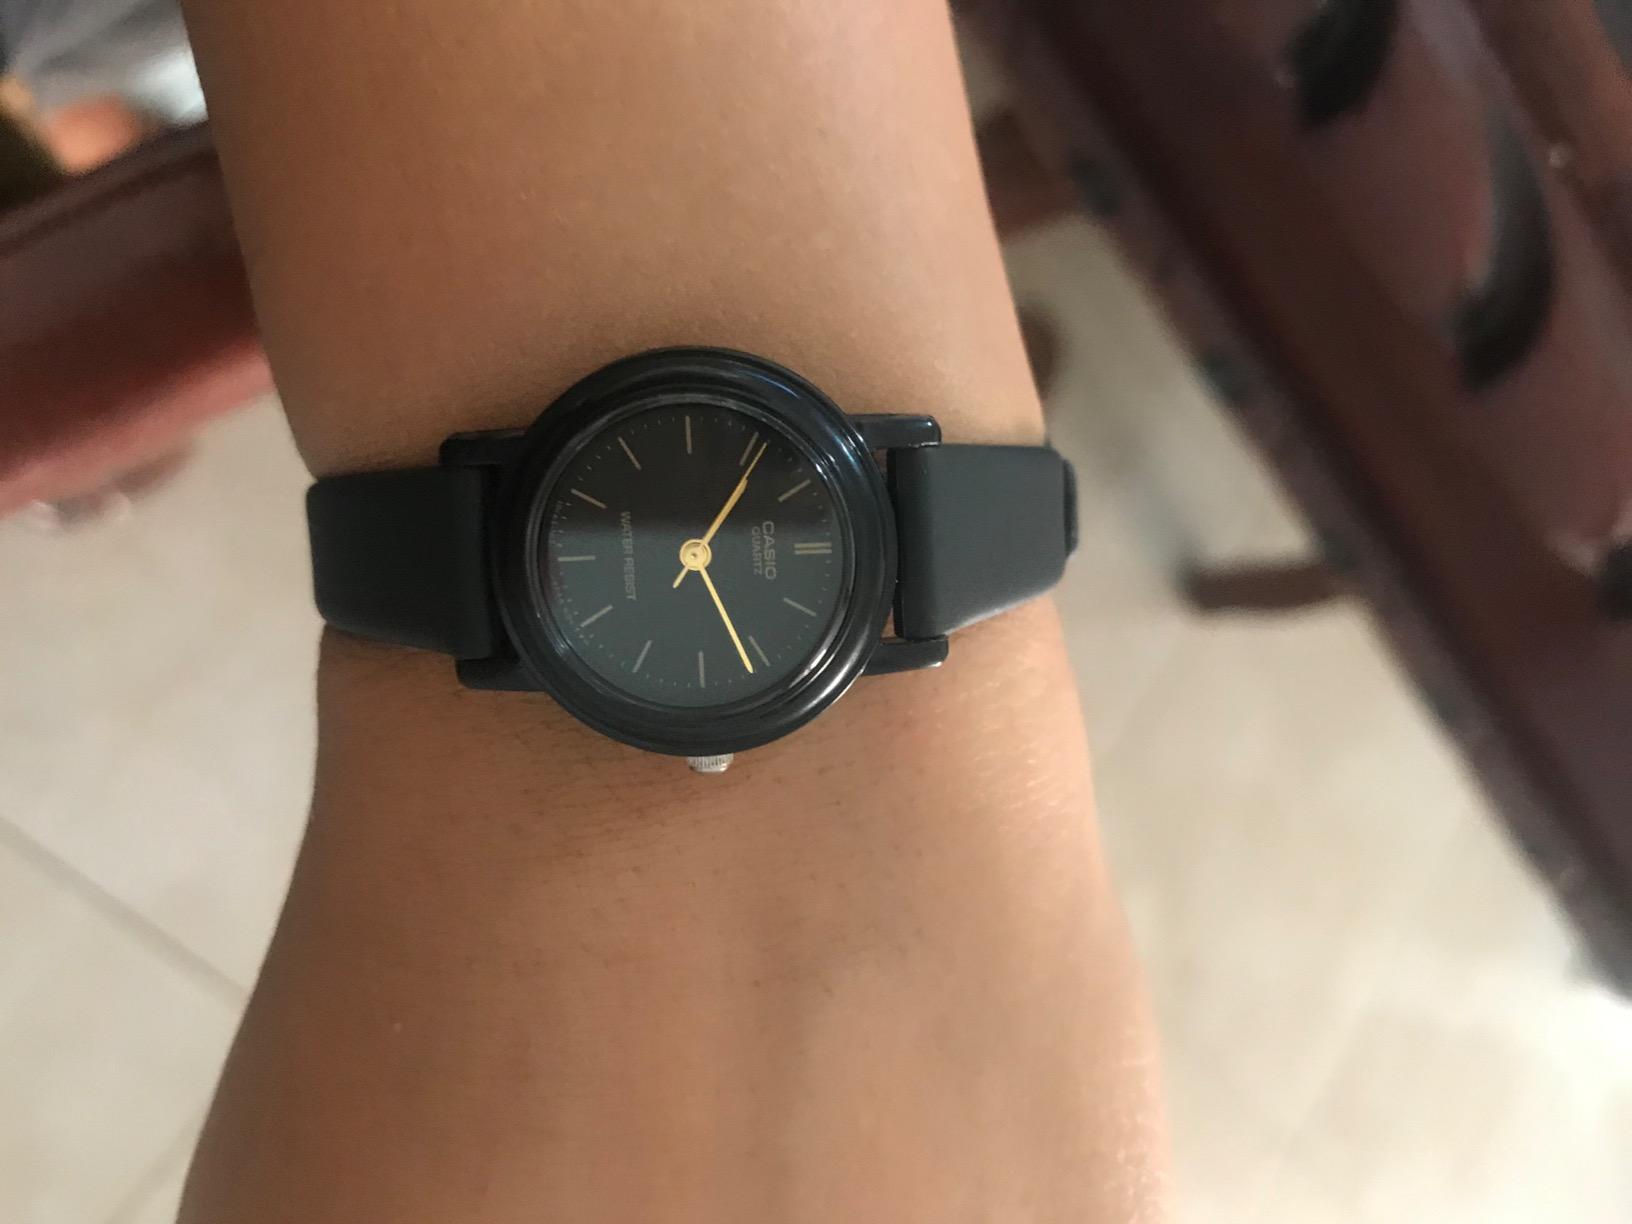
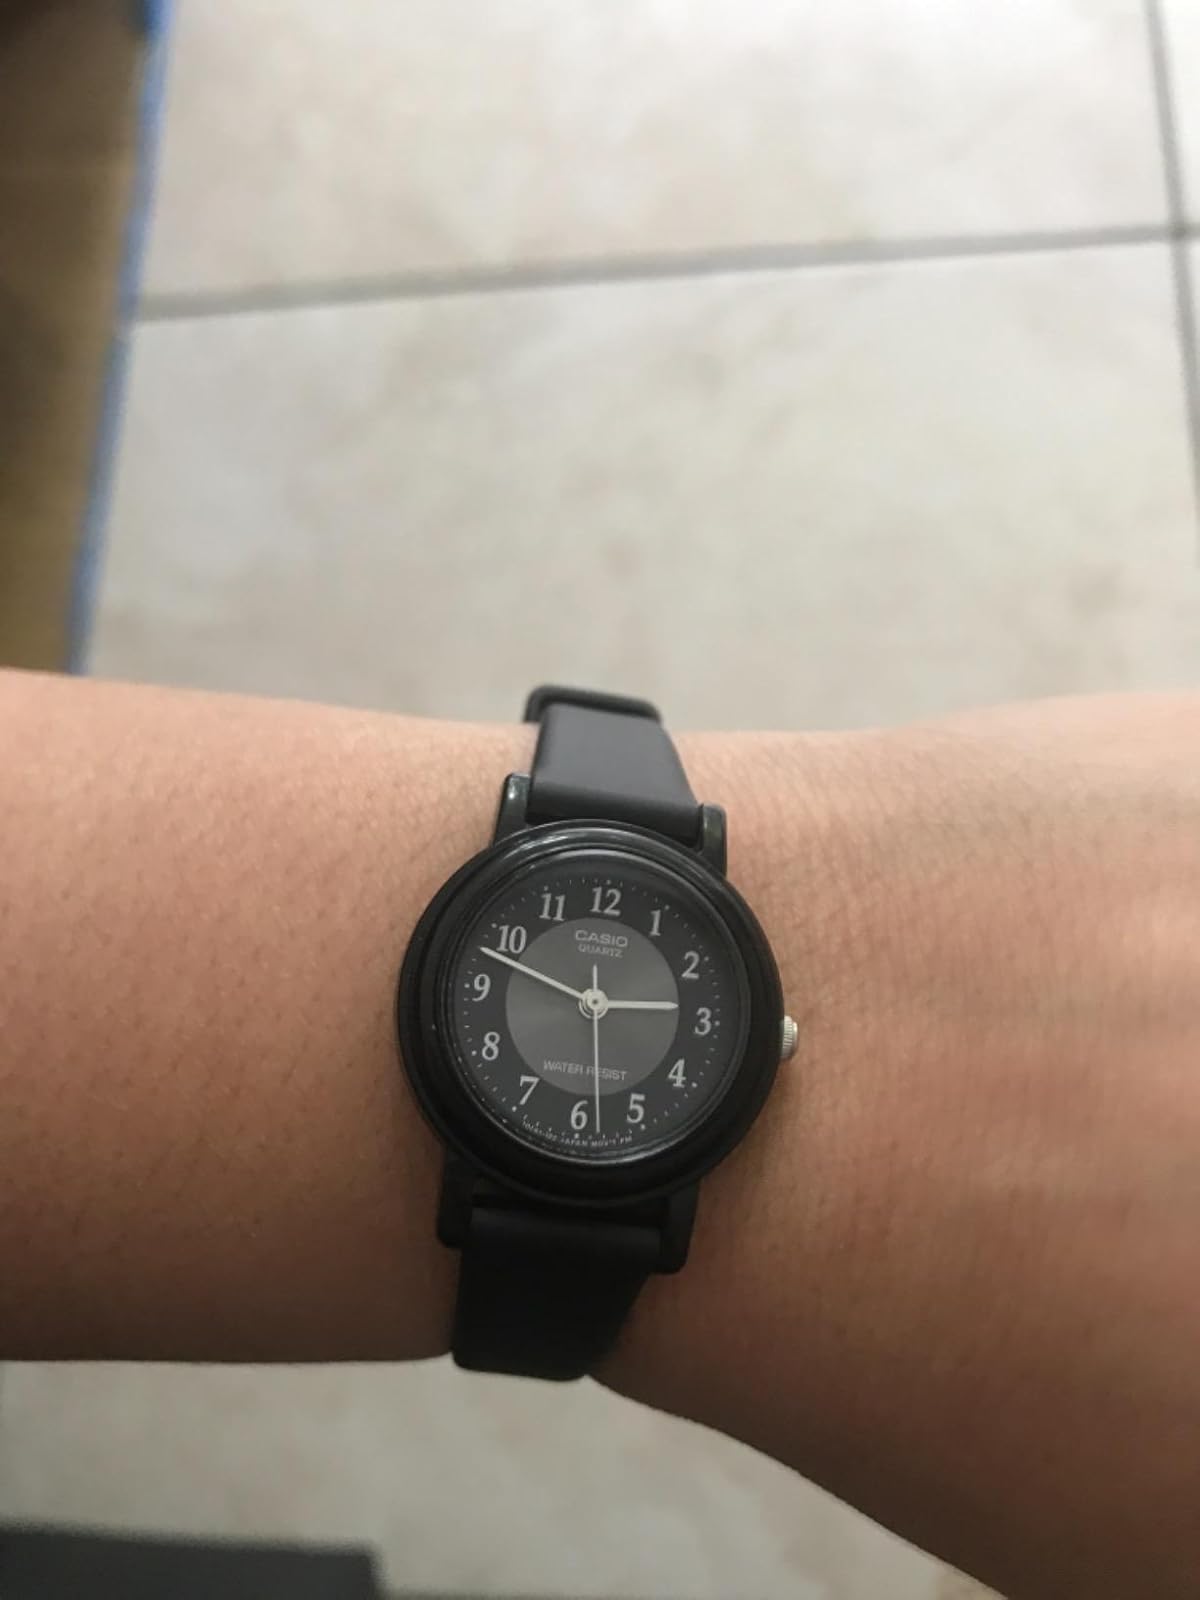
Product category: accessories_watch
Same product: no